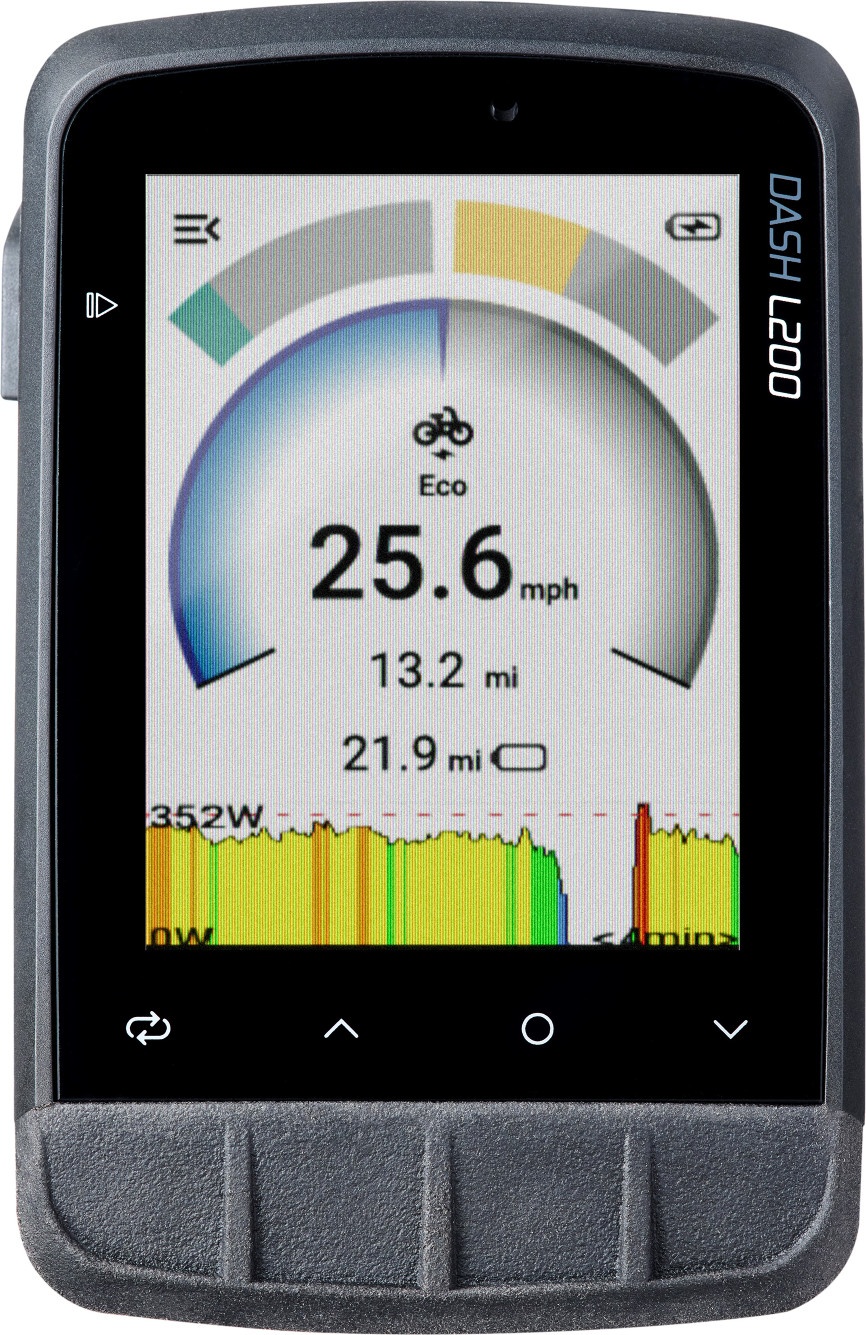
Giant Dash L200 Cycling Computer
Brand: Giant
DEMYSTIFY YOUR RIDE The larger Dash L200 and the smaller Dash M200 cycling computers unlock the secrets of becoming KOM, QOM or maybe just the local legend by allowing you connect, customise, train and explore more easily than ever before. Powered by Stages, and enhanced via the Stages Link app, the easy-to-use Dash M200 and L200 are the practical, precise and powerful way to demystify all your ride data. Features Large 2.7” screen Stages Everbrite™ colour optically clear adhesive screen provides vivid colors and crisp detail, as a built-in sensor quickly brightens or dims to optimise visibility and runtime in variable light IP57 dust and waterproof Fast connection with GPS Accelerometer, barometer and thermometer Up to 24 hours of total runtime and 11+ hours while using maps, courses, power meters and heart rate sensors Fits all Garmin compatible mounts
Category: Sporting Goods > Outdoor Recreation > Cycling > Bicycle Accessories > Bicycle Computers